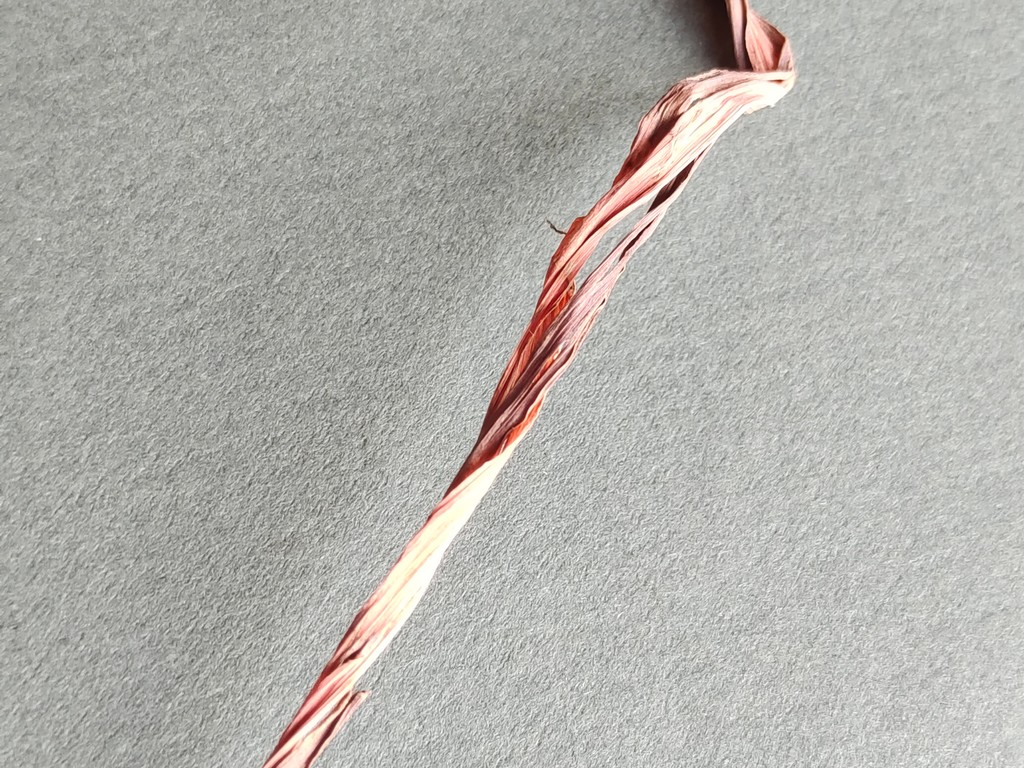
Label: Dried